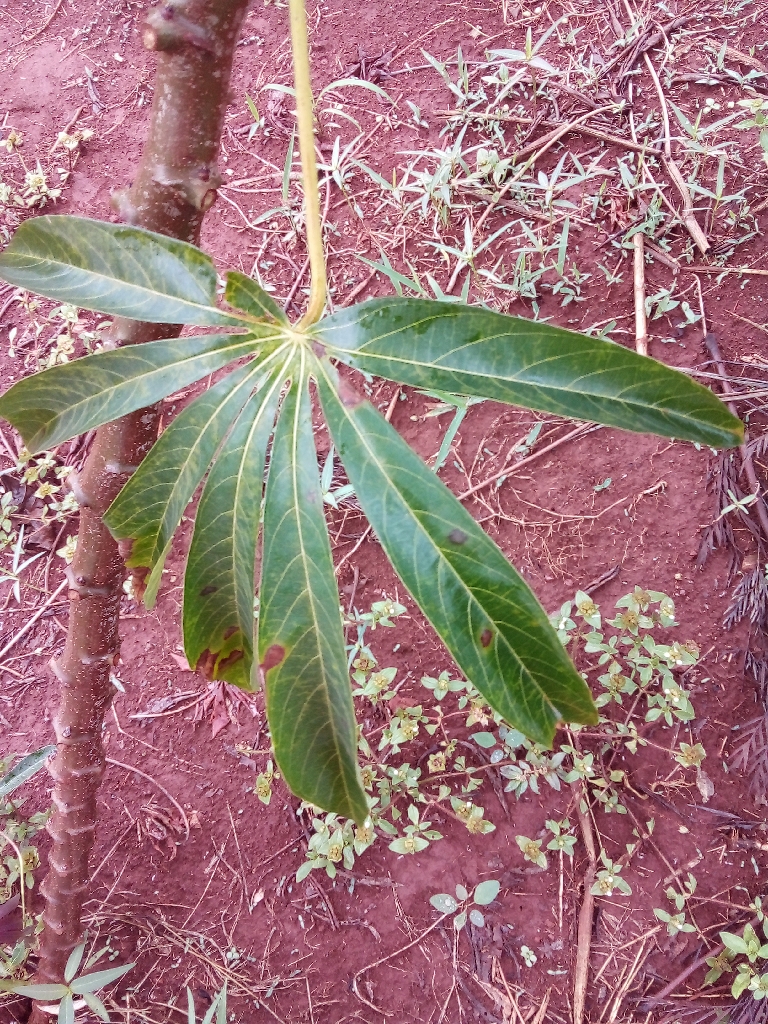
Label: cassava brown streak disease (cbsd)